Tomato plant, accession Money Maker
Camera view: vertical (180 deg); turntable rotation: 30 degrees
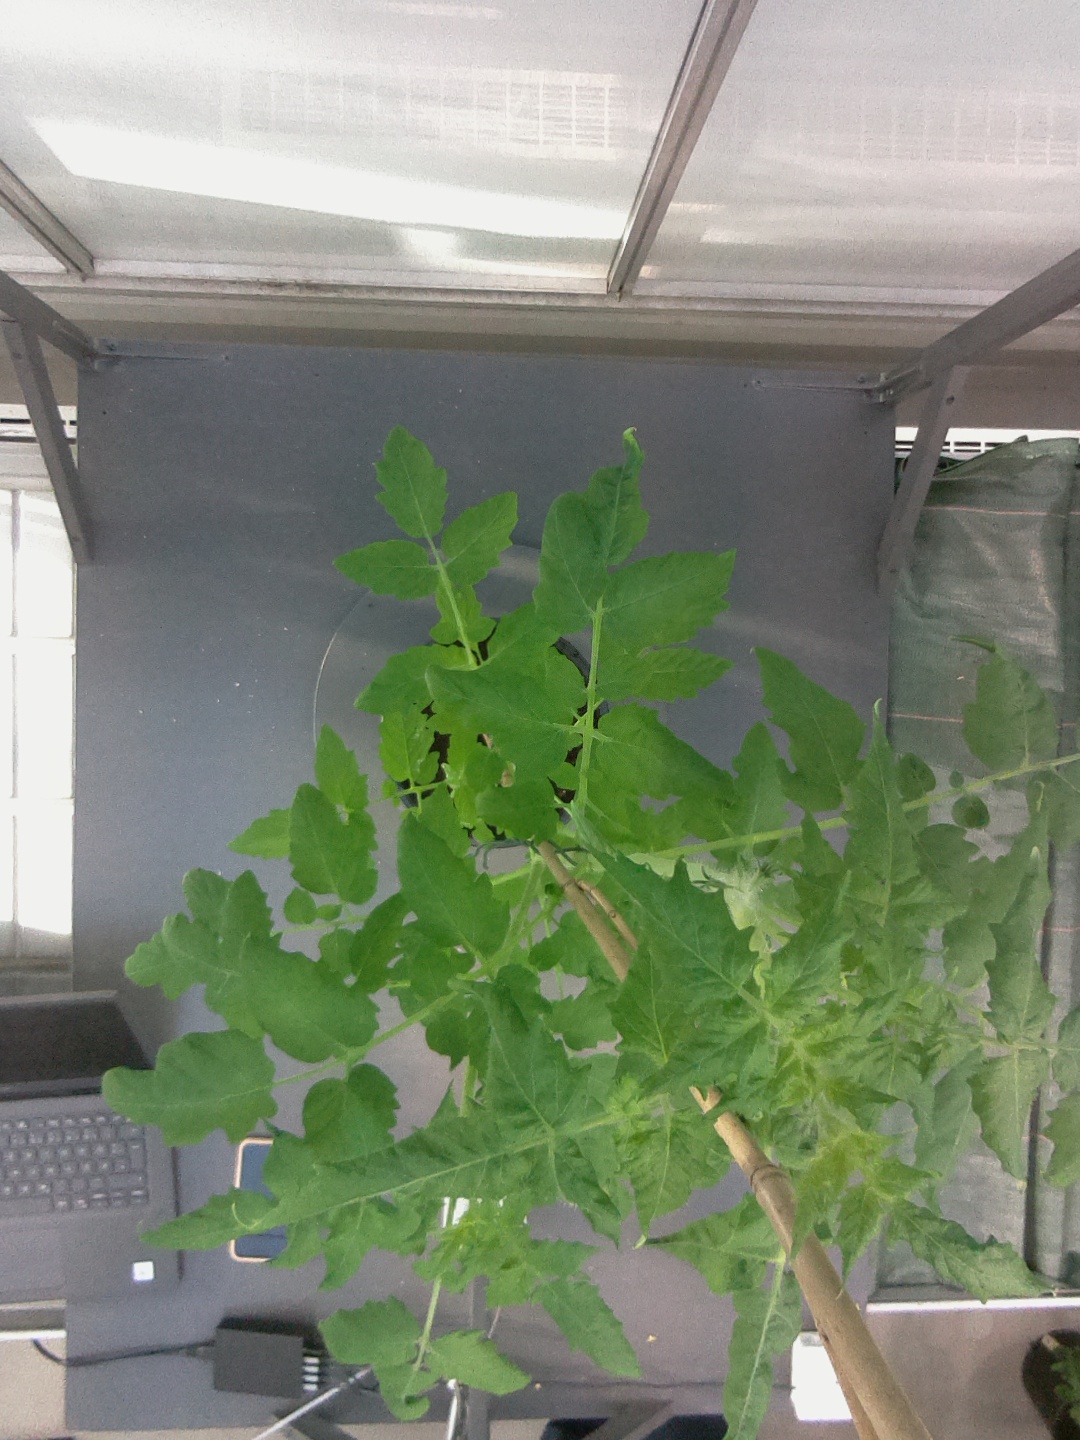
BBCH growth stage 52: 2 inflorescences visible